Twin Cities Gay Men's Chorus

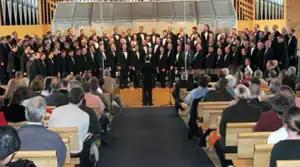
The Twin Cities Gay Men's performing in 2006

The Twin Cities Gay Men's Chorus (TCGMC) is a choral group in Minneapolis—St. Paul. The lower-voice chorus sings a variety of songs arranged for TTBB, ranging from Broadway show tunes to Latin motets to original compositions specially commissioned by the Chorus or written by its members.